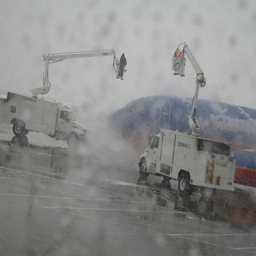
Two trucks with workers in the extended baskets.
A couple of  trucks deicing an airplane sitting on the runway.
Two firetrucks and a place with lots of smoke
Two white hydraulic trucks working in the rain.
Two trucks are deicing a plane in the snow.